Swan Electronics

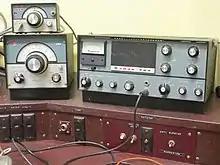
Swan 400 transceiver

Swan’s entry into the amateur radio equipment market consisted of transceivers primarily designed for the newly popular single sideband (SSB) mode of voice transmission, and covered only those portions of the amateur radio bands where SSB could be used.